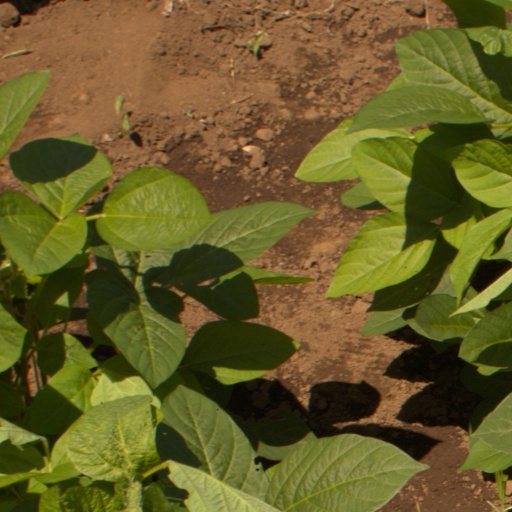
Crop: soybean